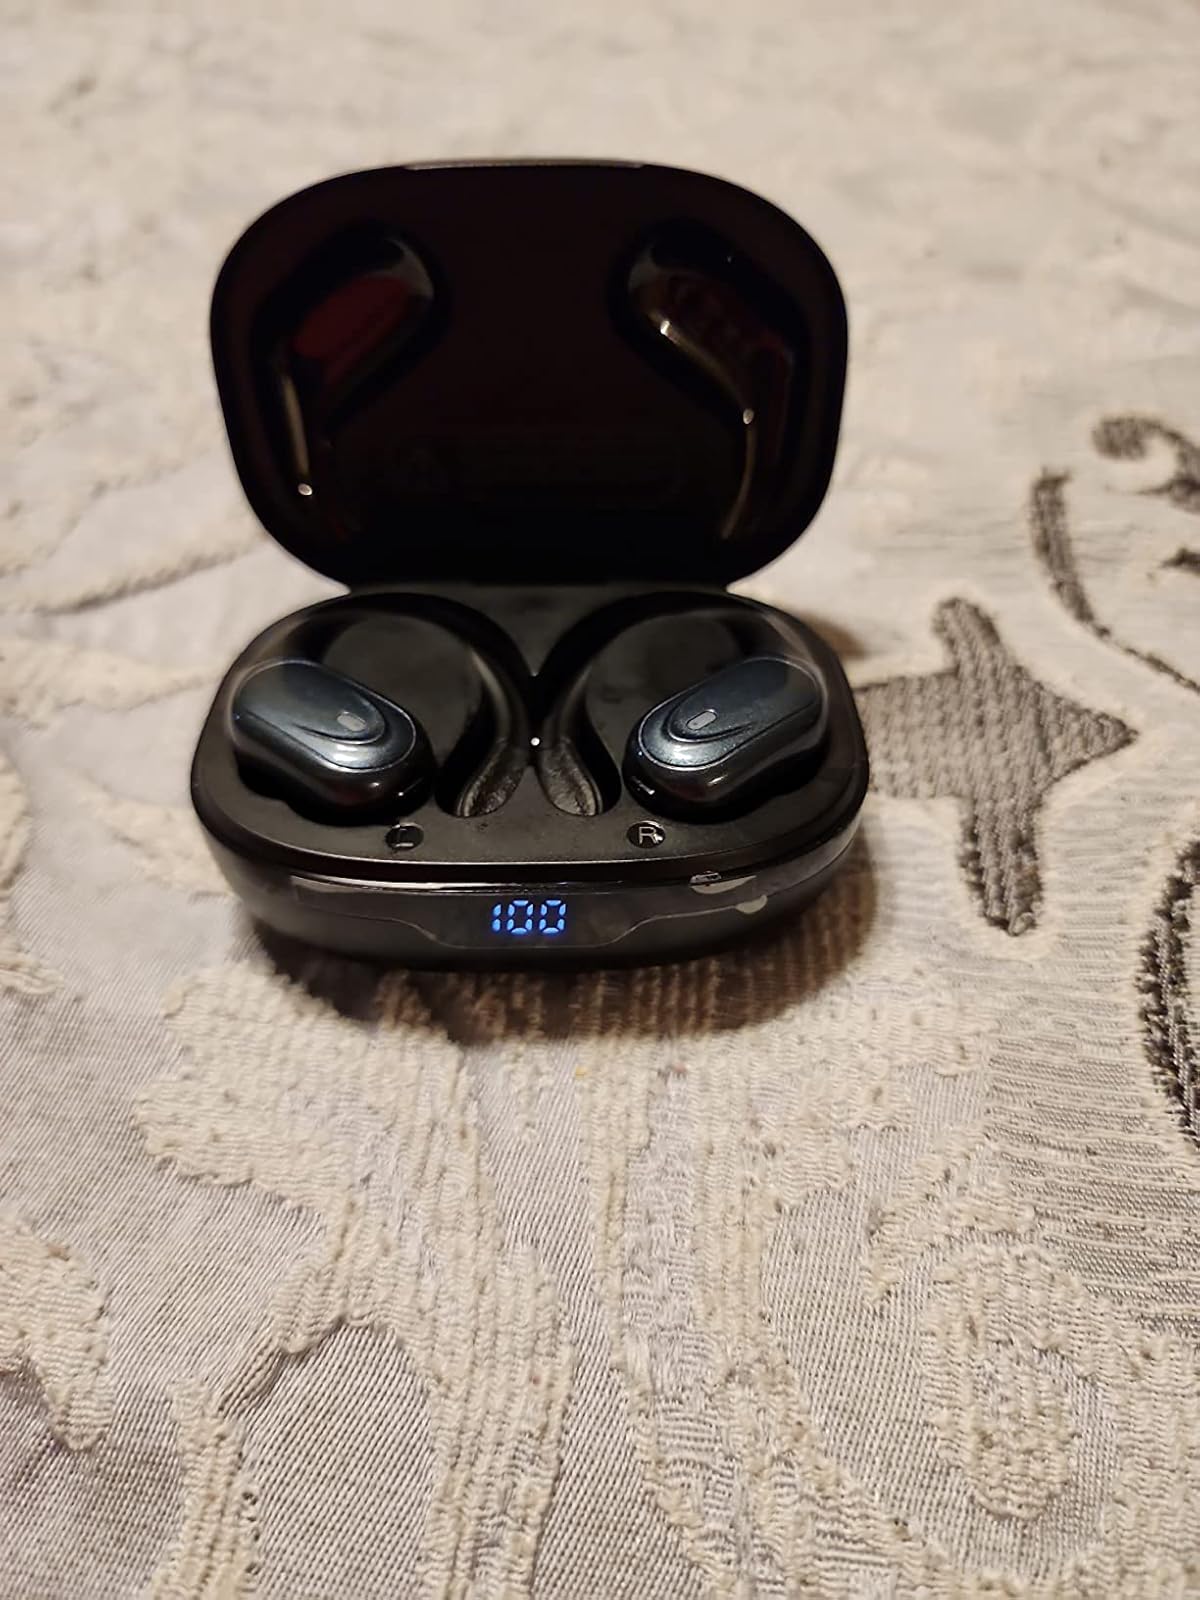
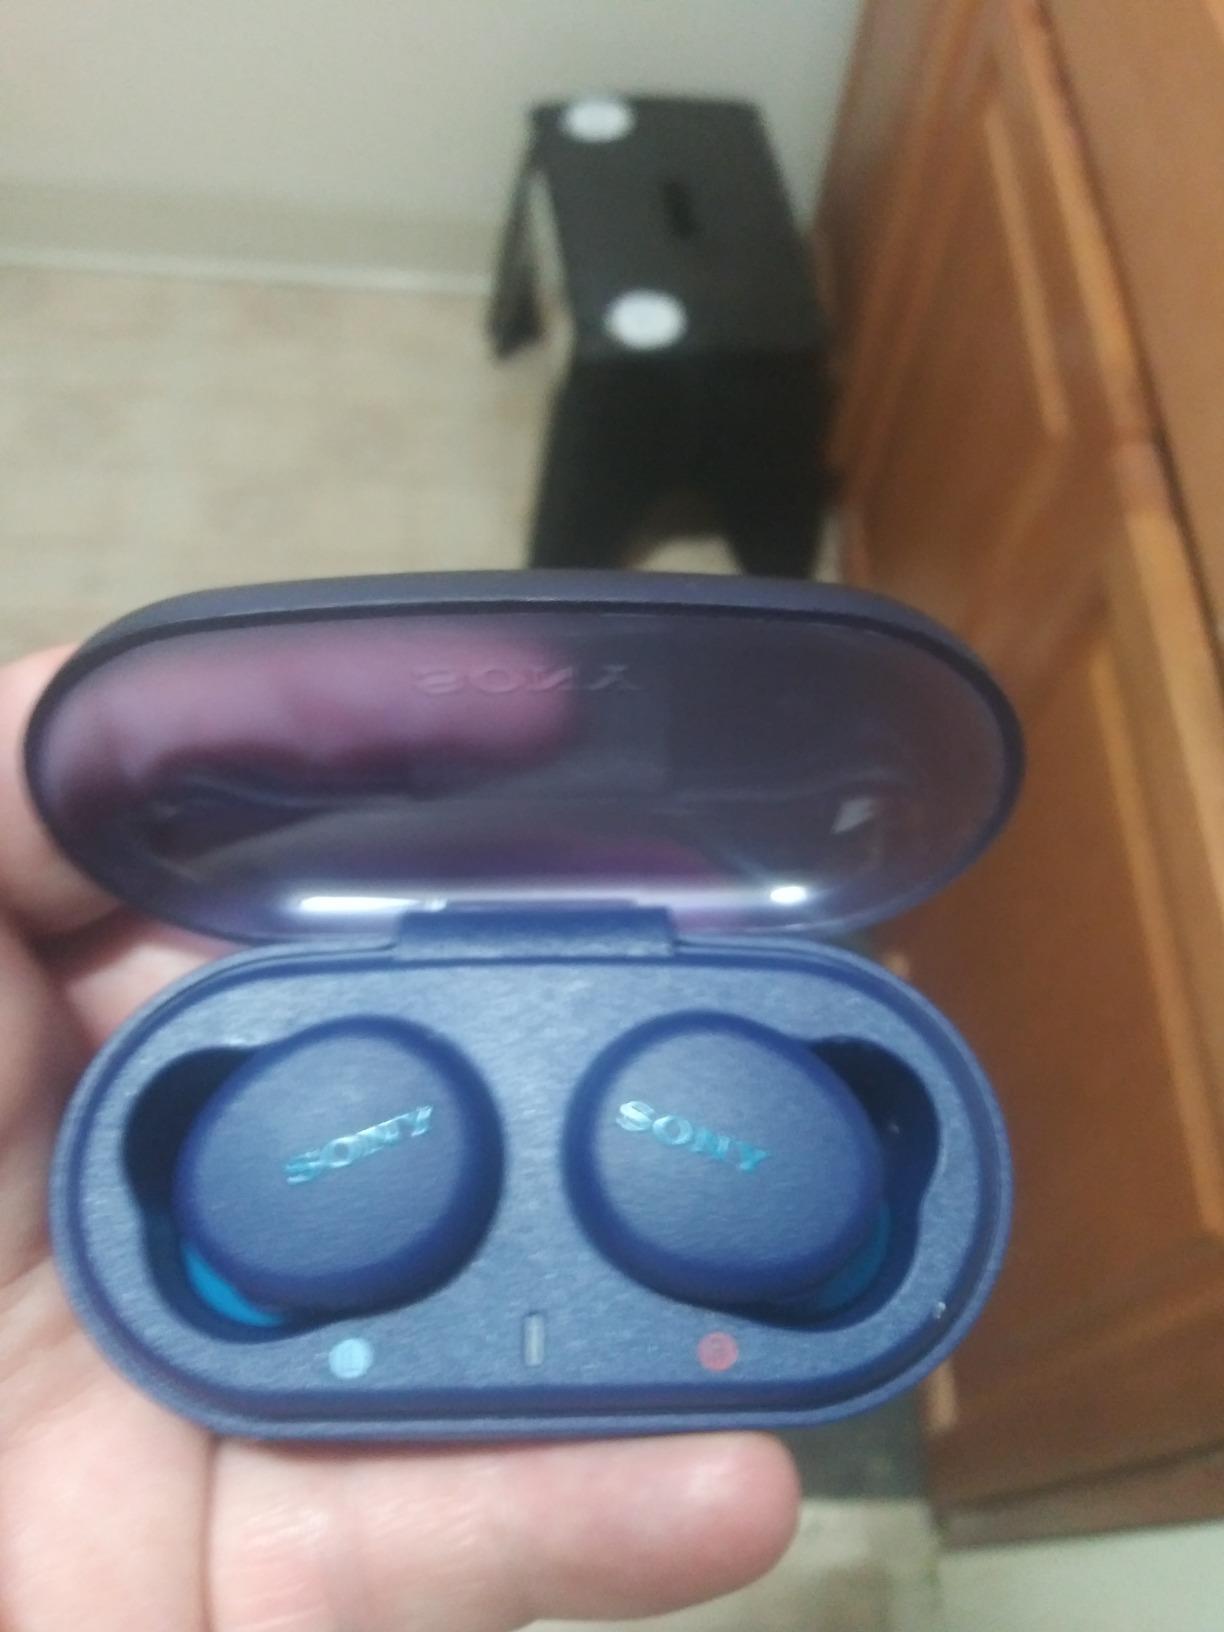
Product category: earbuds
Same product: no